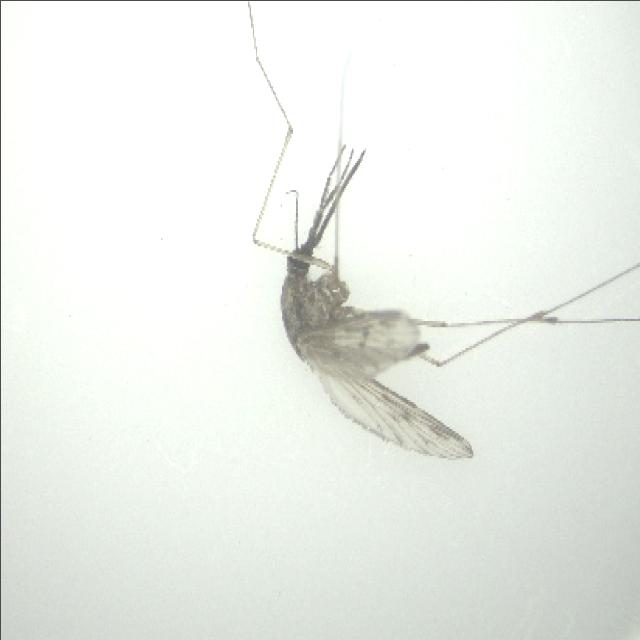
Species: anopheles_sinensis